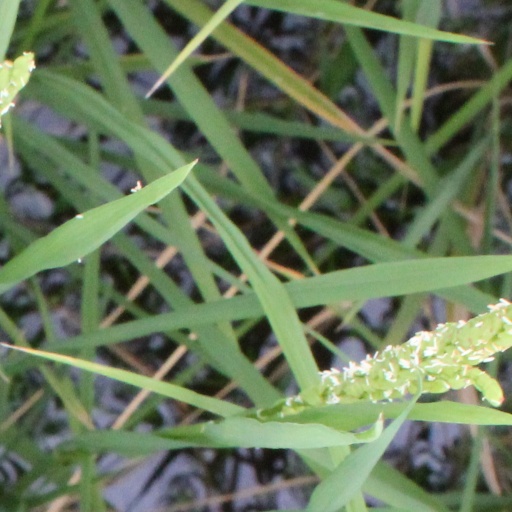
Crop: rice